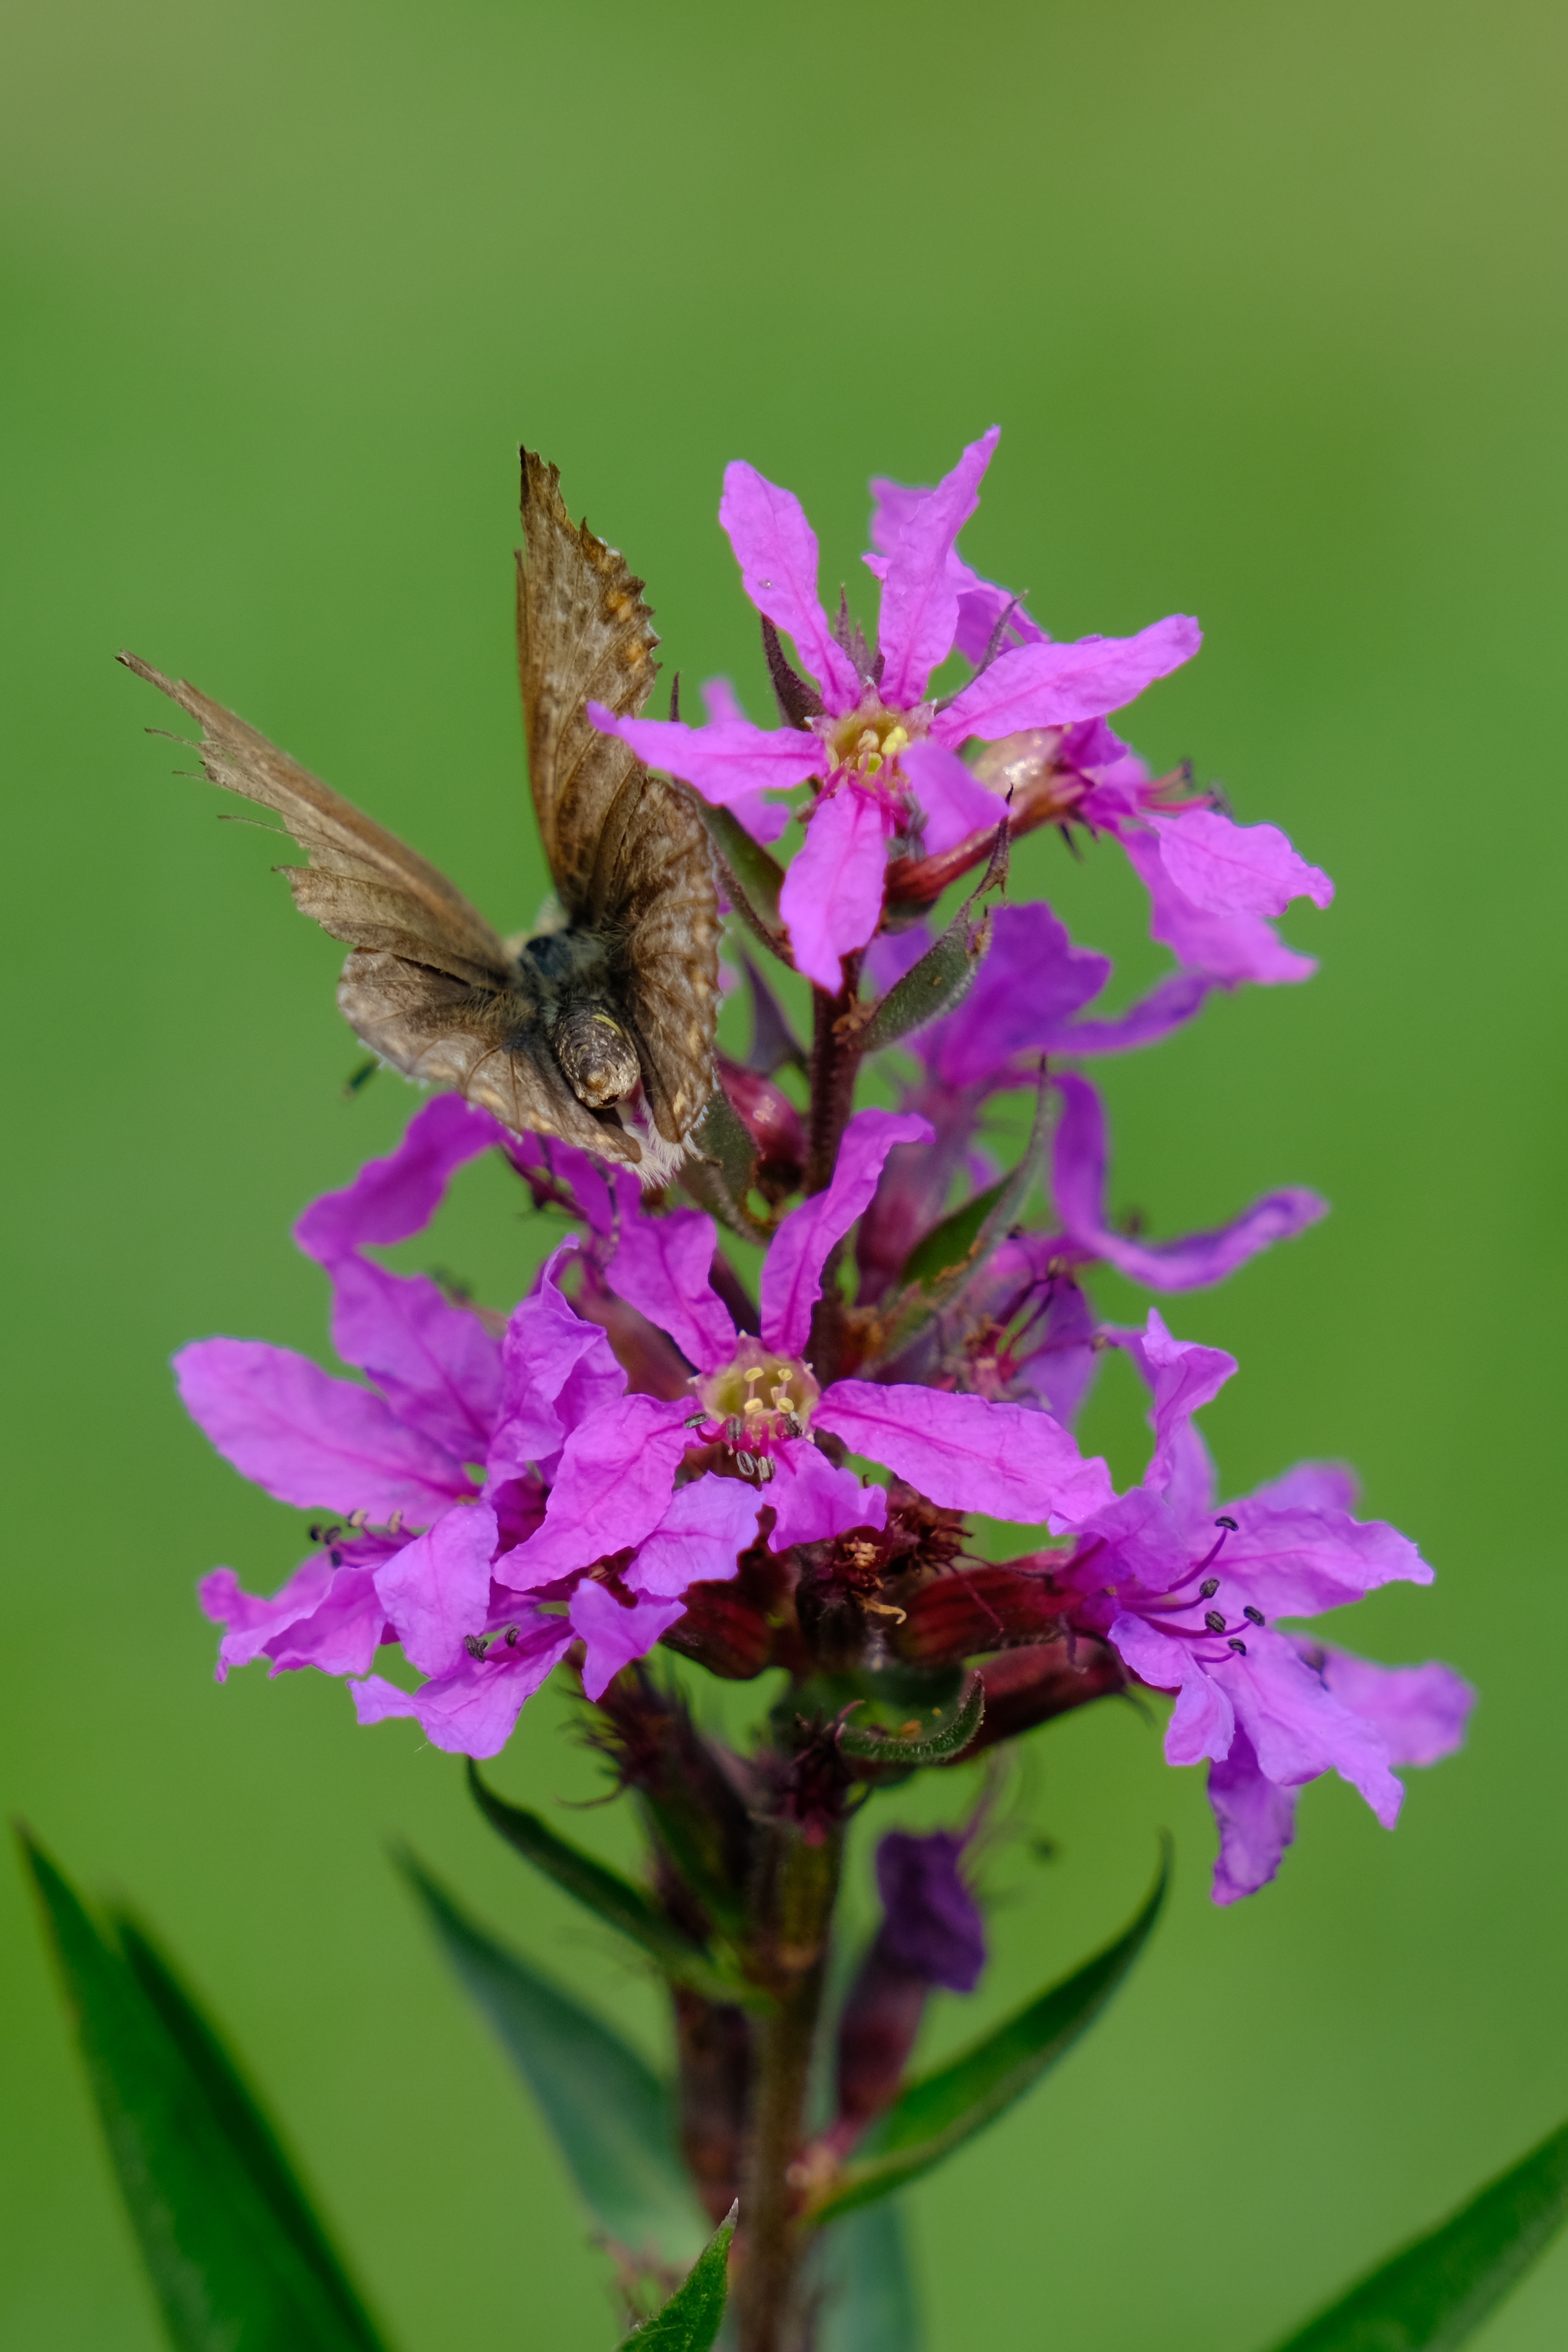
flower, plant, pollinator, insect, purple, petal, arthropod, moths and butterflies, terrestrial plant, wing, magenta, flowering plant, membrane winged insect, butterfly, annual plant, Pedicel, wildflower, pollen, herbaceous plant, herb, invertebrate, moth, macro photography, hummingbird, wildlife, hawk moths, buddleia, plant stem, ironweed, carpenter bee, Hummingbird Clearwing, lobelia